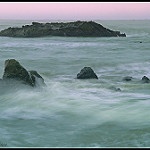
Label: sea